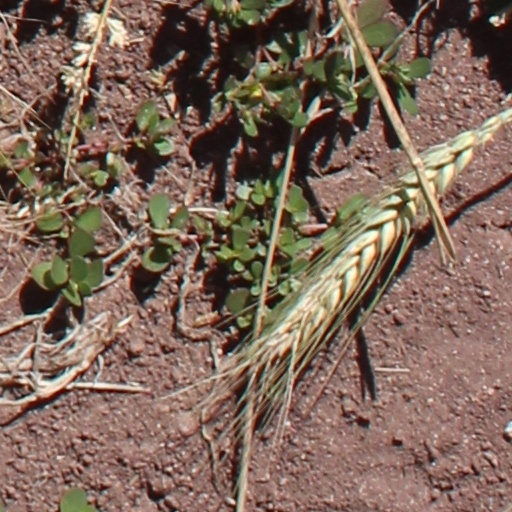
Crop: wheat